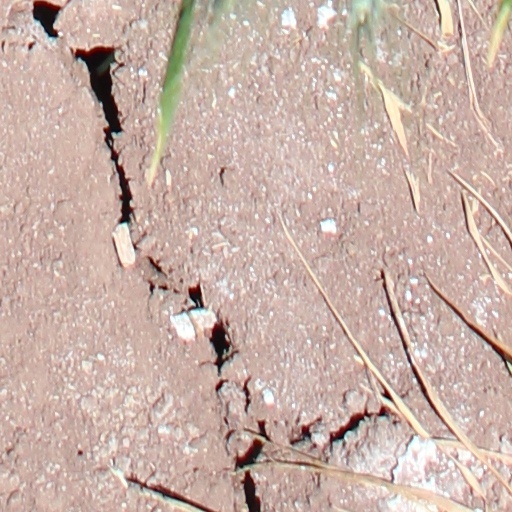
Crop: wheat